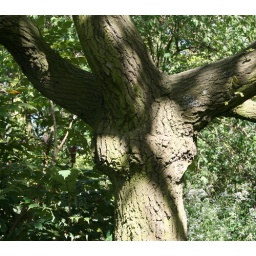
A female tree with bark breasts in Forster Park Lewisham